Rowing at the 1912 Summer Olympics – Men's single sculls

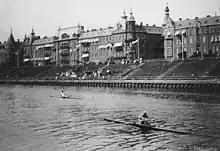
A race during the competition

The men's single sculls was a rowing event held as part of the Rowing at the 1912 Summer Olympics programme. It was the fourth appearance of the event. The competition was held from 17 to 19 July at Djurgårdsbrunnsviken. There were 13 competitors from 11 nations. Each nation could have up to two boats. The event was won by Wally Kinnear of Great Britain, the nation's second consecutive victory in the men's single sculls. The other three medal-winning nations were new to the podium in the event. Kinnear beat Everard Butler of Canada in the semifinals, while Belgium's Polydore Veirman prevailed over Mart Kuusik of the Russian Empire; Butler and Kuusik received bronze medals. Veirman earned silver after falling to Kinnear in the final.